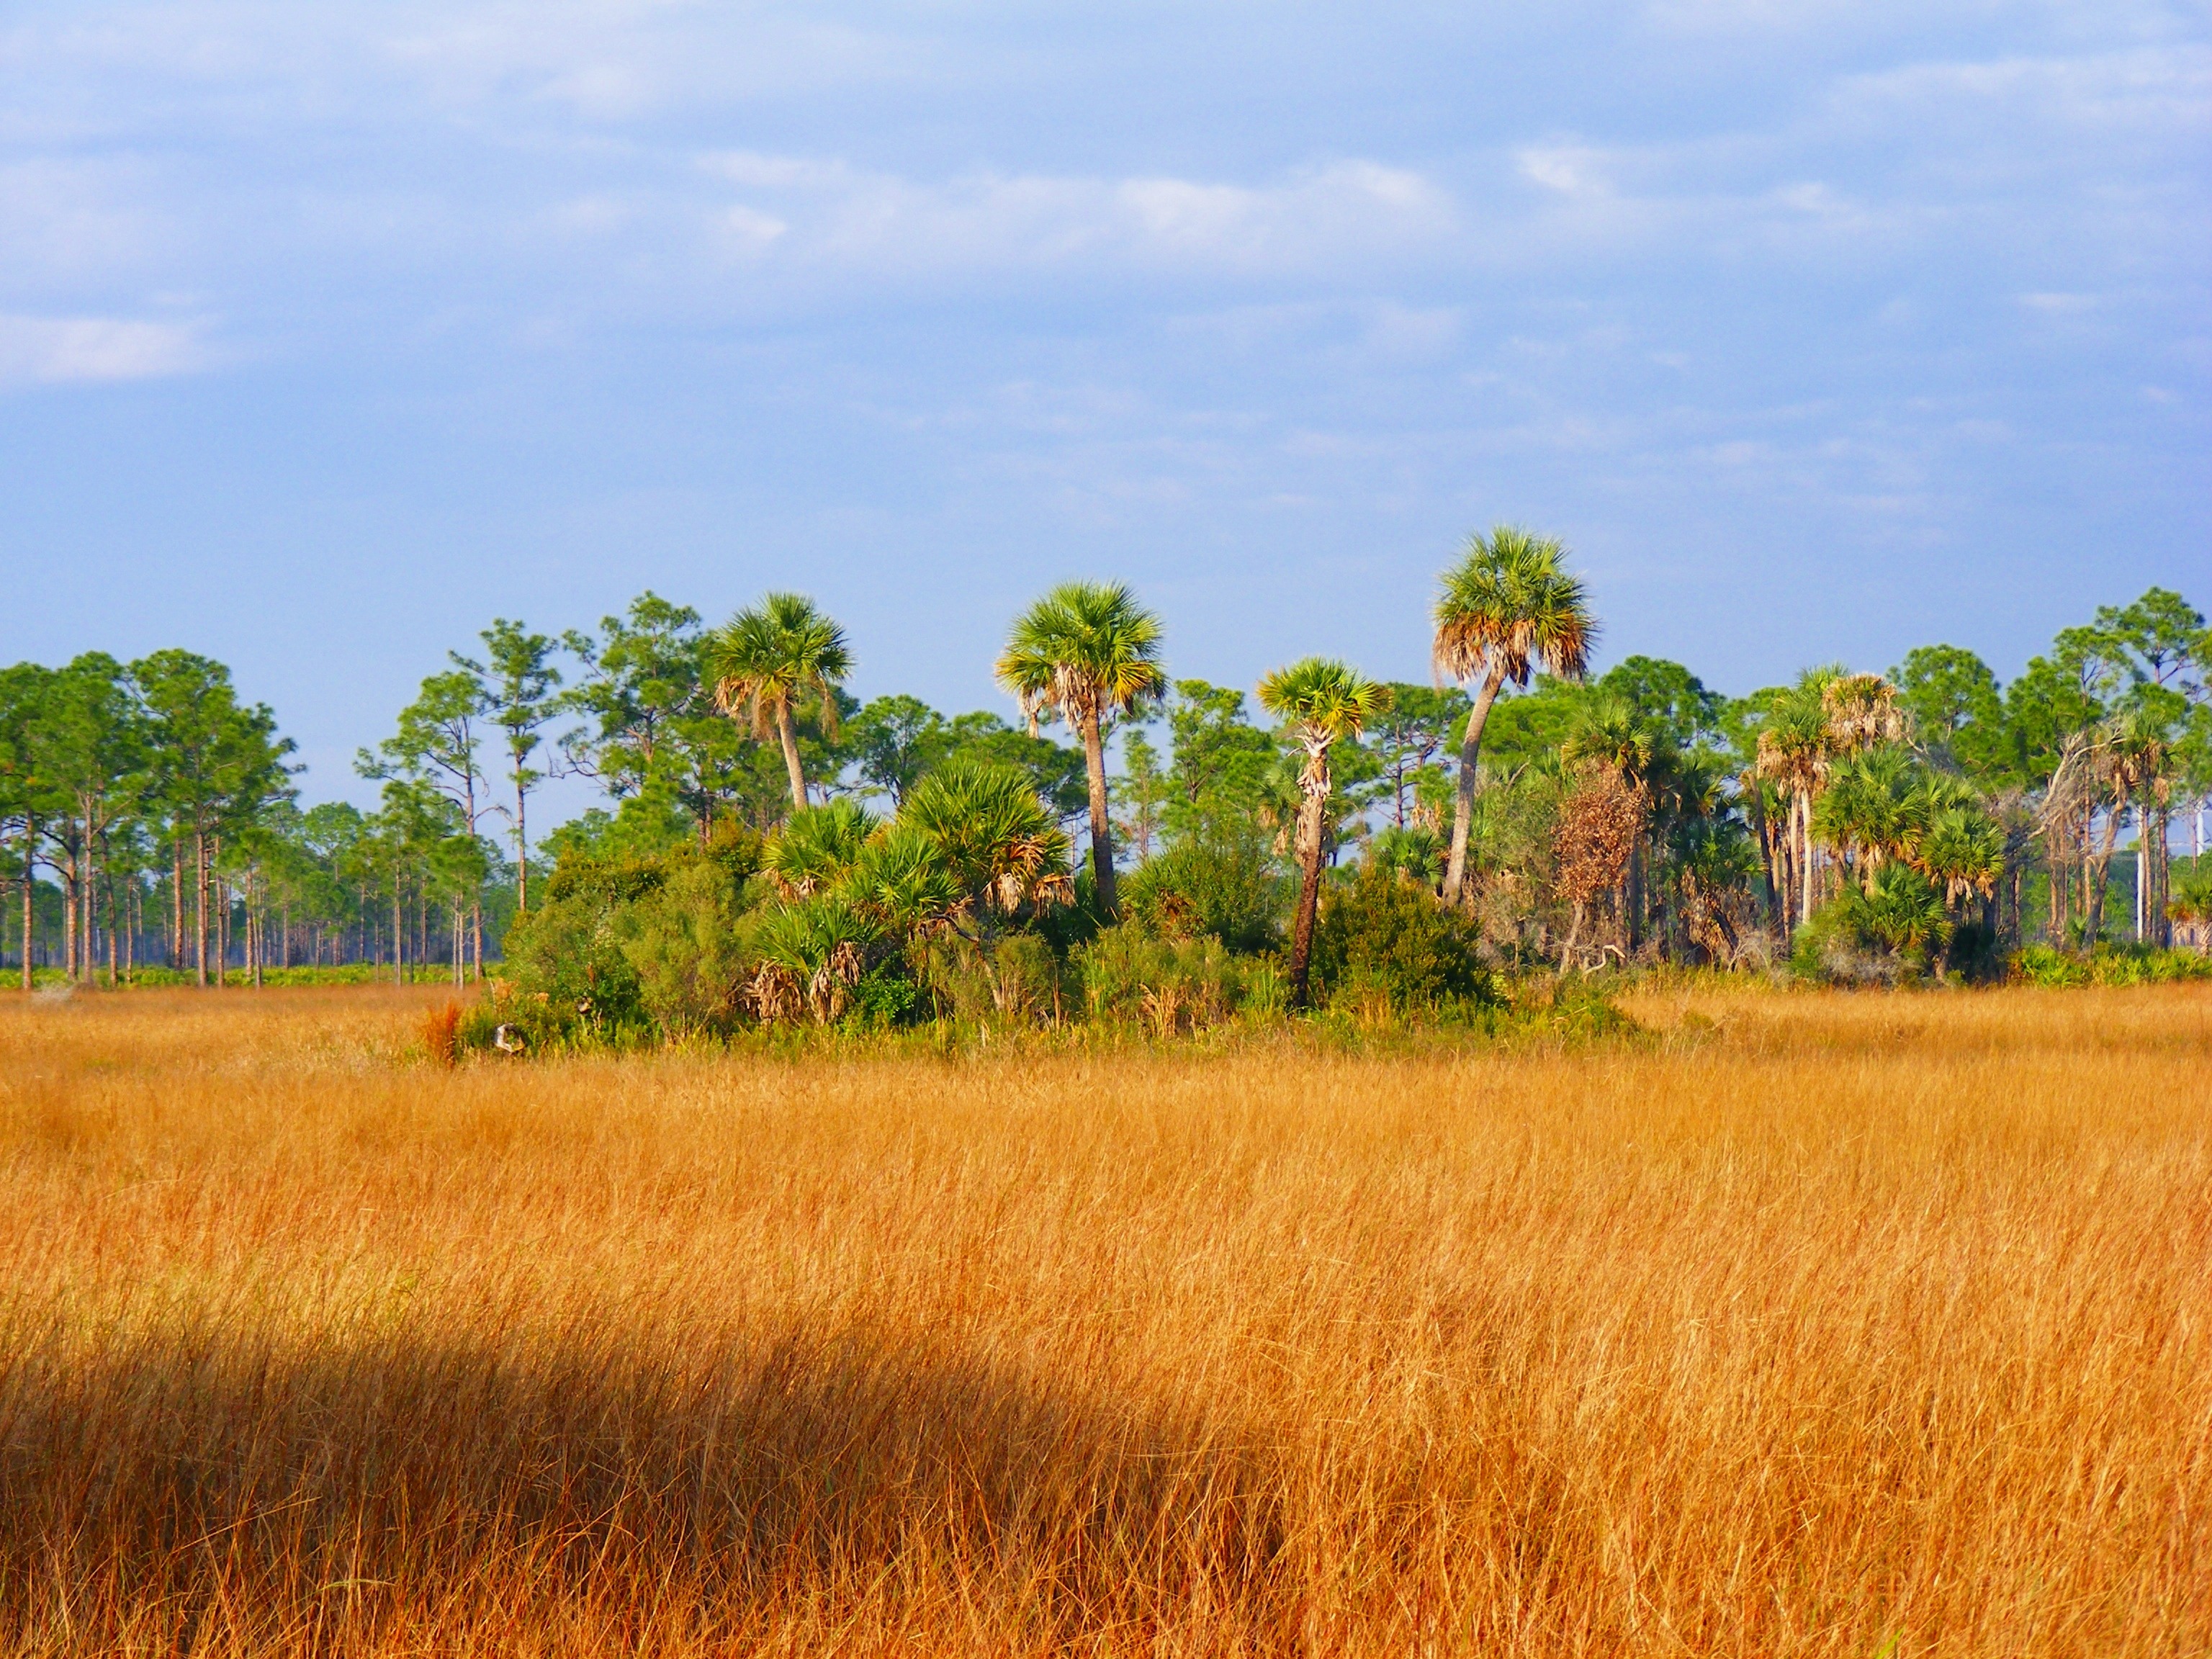
landscape, tree, nature, grass, horizon, marsh, wetlands, plant, sky, field, farm, meadow, prairie, countryside, palm tree, summer, rural, green, palm, crop, scenic, pasture, brown, island, soil, agriculture, savanna, plain, outside, grassland, vegetation, wetland, plantation, habitat, palm trees, florida, ecosystem, rural area, paddy field, flowering plant, natural environment, grass family, woody plant, land plant, punta gorda